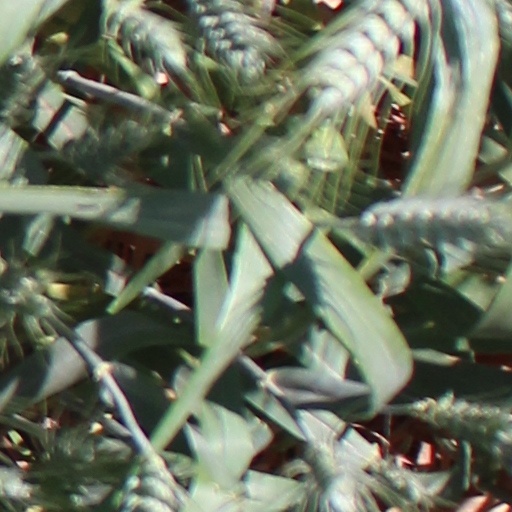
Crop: wheat